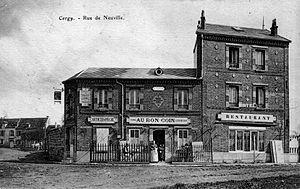
Cergy. Rue de Neuville. Carte postale ancienne.
Cergy est une commune française située dans le département du Val-d'Oise, en région Île-de-France.